Eleventh Air Force

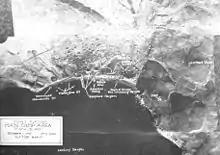
Aerial reconnaissance of Kiska, 11 October 1942

The first aerial bombing of the American continent during World War II took place on 3 and 4 June 1942, when two Japanese raids were made on the Dutch Harbor in the city of Unalaska, Alaska. While the first did little damage, the second destroyed the base's oil storage tanks, part of the hospital, and damaged a beached barracks ship. Although American pilots had finally located the Japanese carriers, attempts to destroy them proved fruitless. As bad weather again set in, all contact with the enemy fleet was lost.